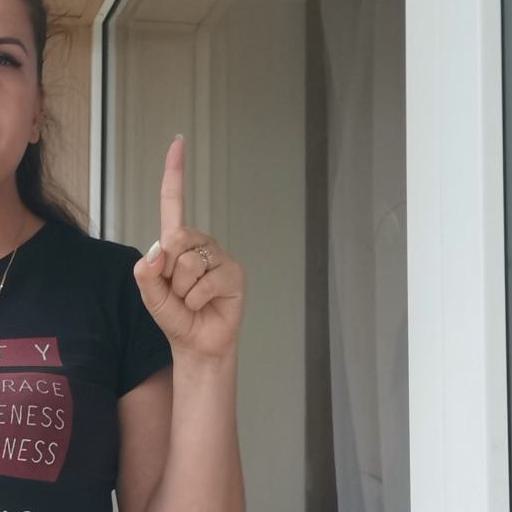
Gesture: one